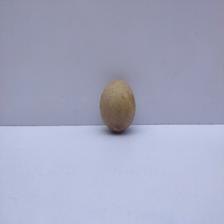
Size: Small